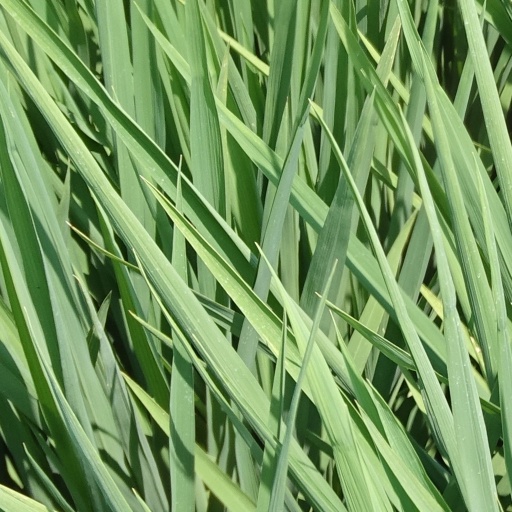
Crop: rice